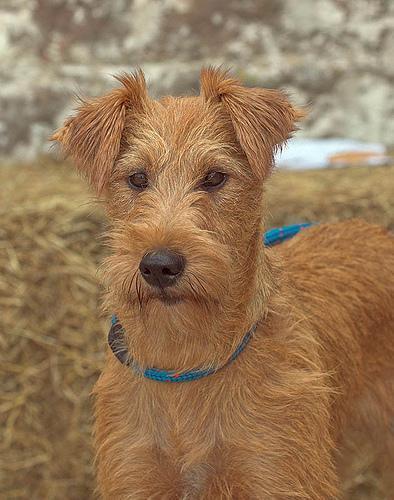
Irish_terrier